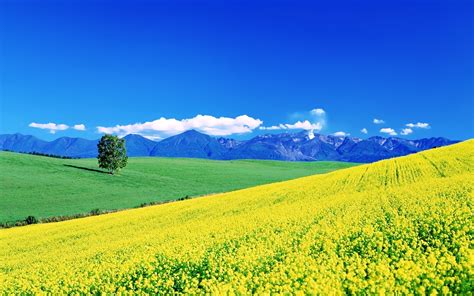
Weather: sun or clear